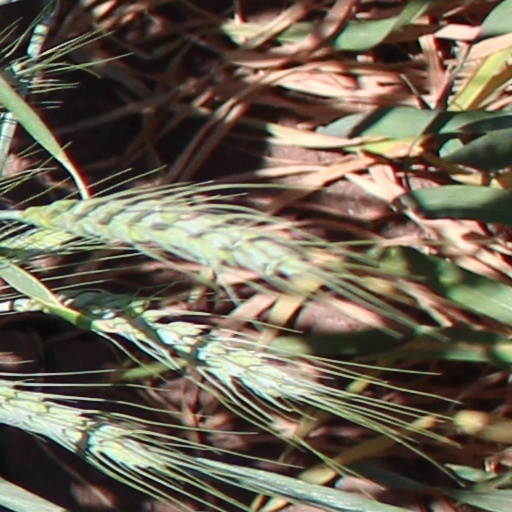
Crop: wheat